Vestergade 14

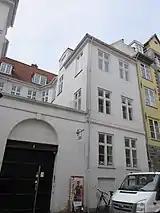
The rear wing and gate seen from Larsbjørnsstræde

Another woman, Mrs. E. C. Gjestrup, acquired the building in circa 1830. She sold it to N. Christensen, a retired merchant, whose widow owned it until the early 1870s. Ludvig Colding (1815–1888), an engineer and physicist, was a tenant in the building from 1848 to 1962. He was appointed to city engineer of Copenhagen ("stadsingeniør") in 1851. The naval officer and politician Otto H. Lütken (1813–1883) lived in the building from 1857.